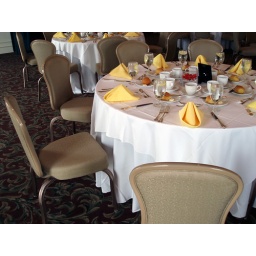
The other photo has black x beige chair, but the current chair color is beige x beige like above picture.